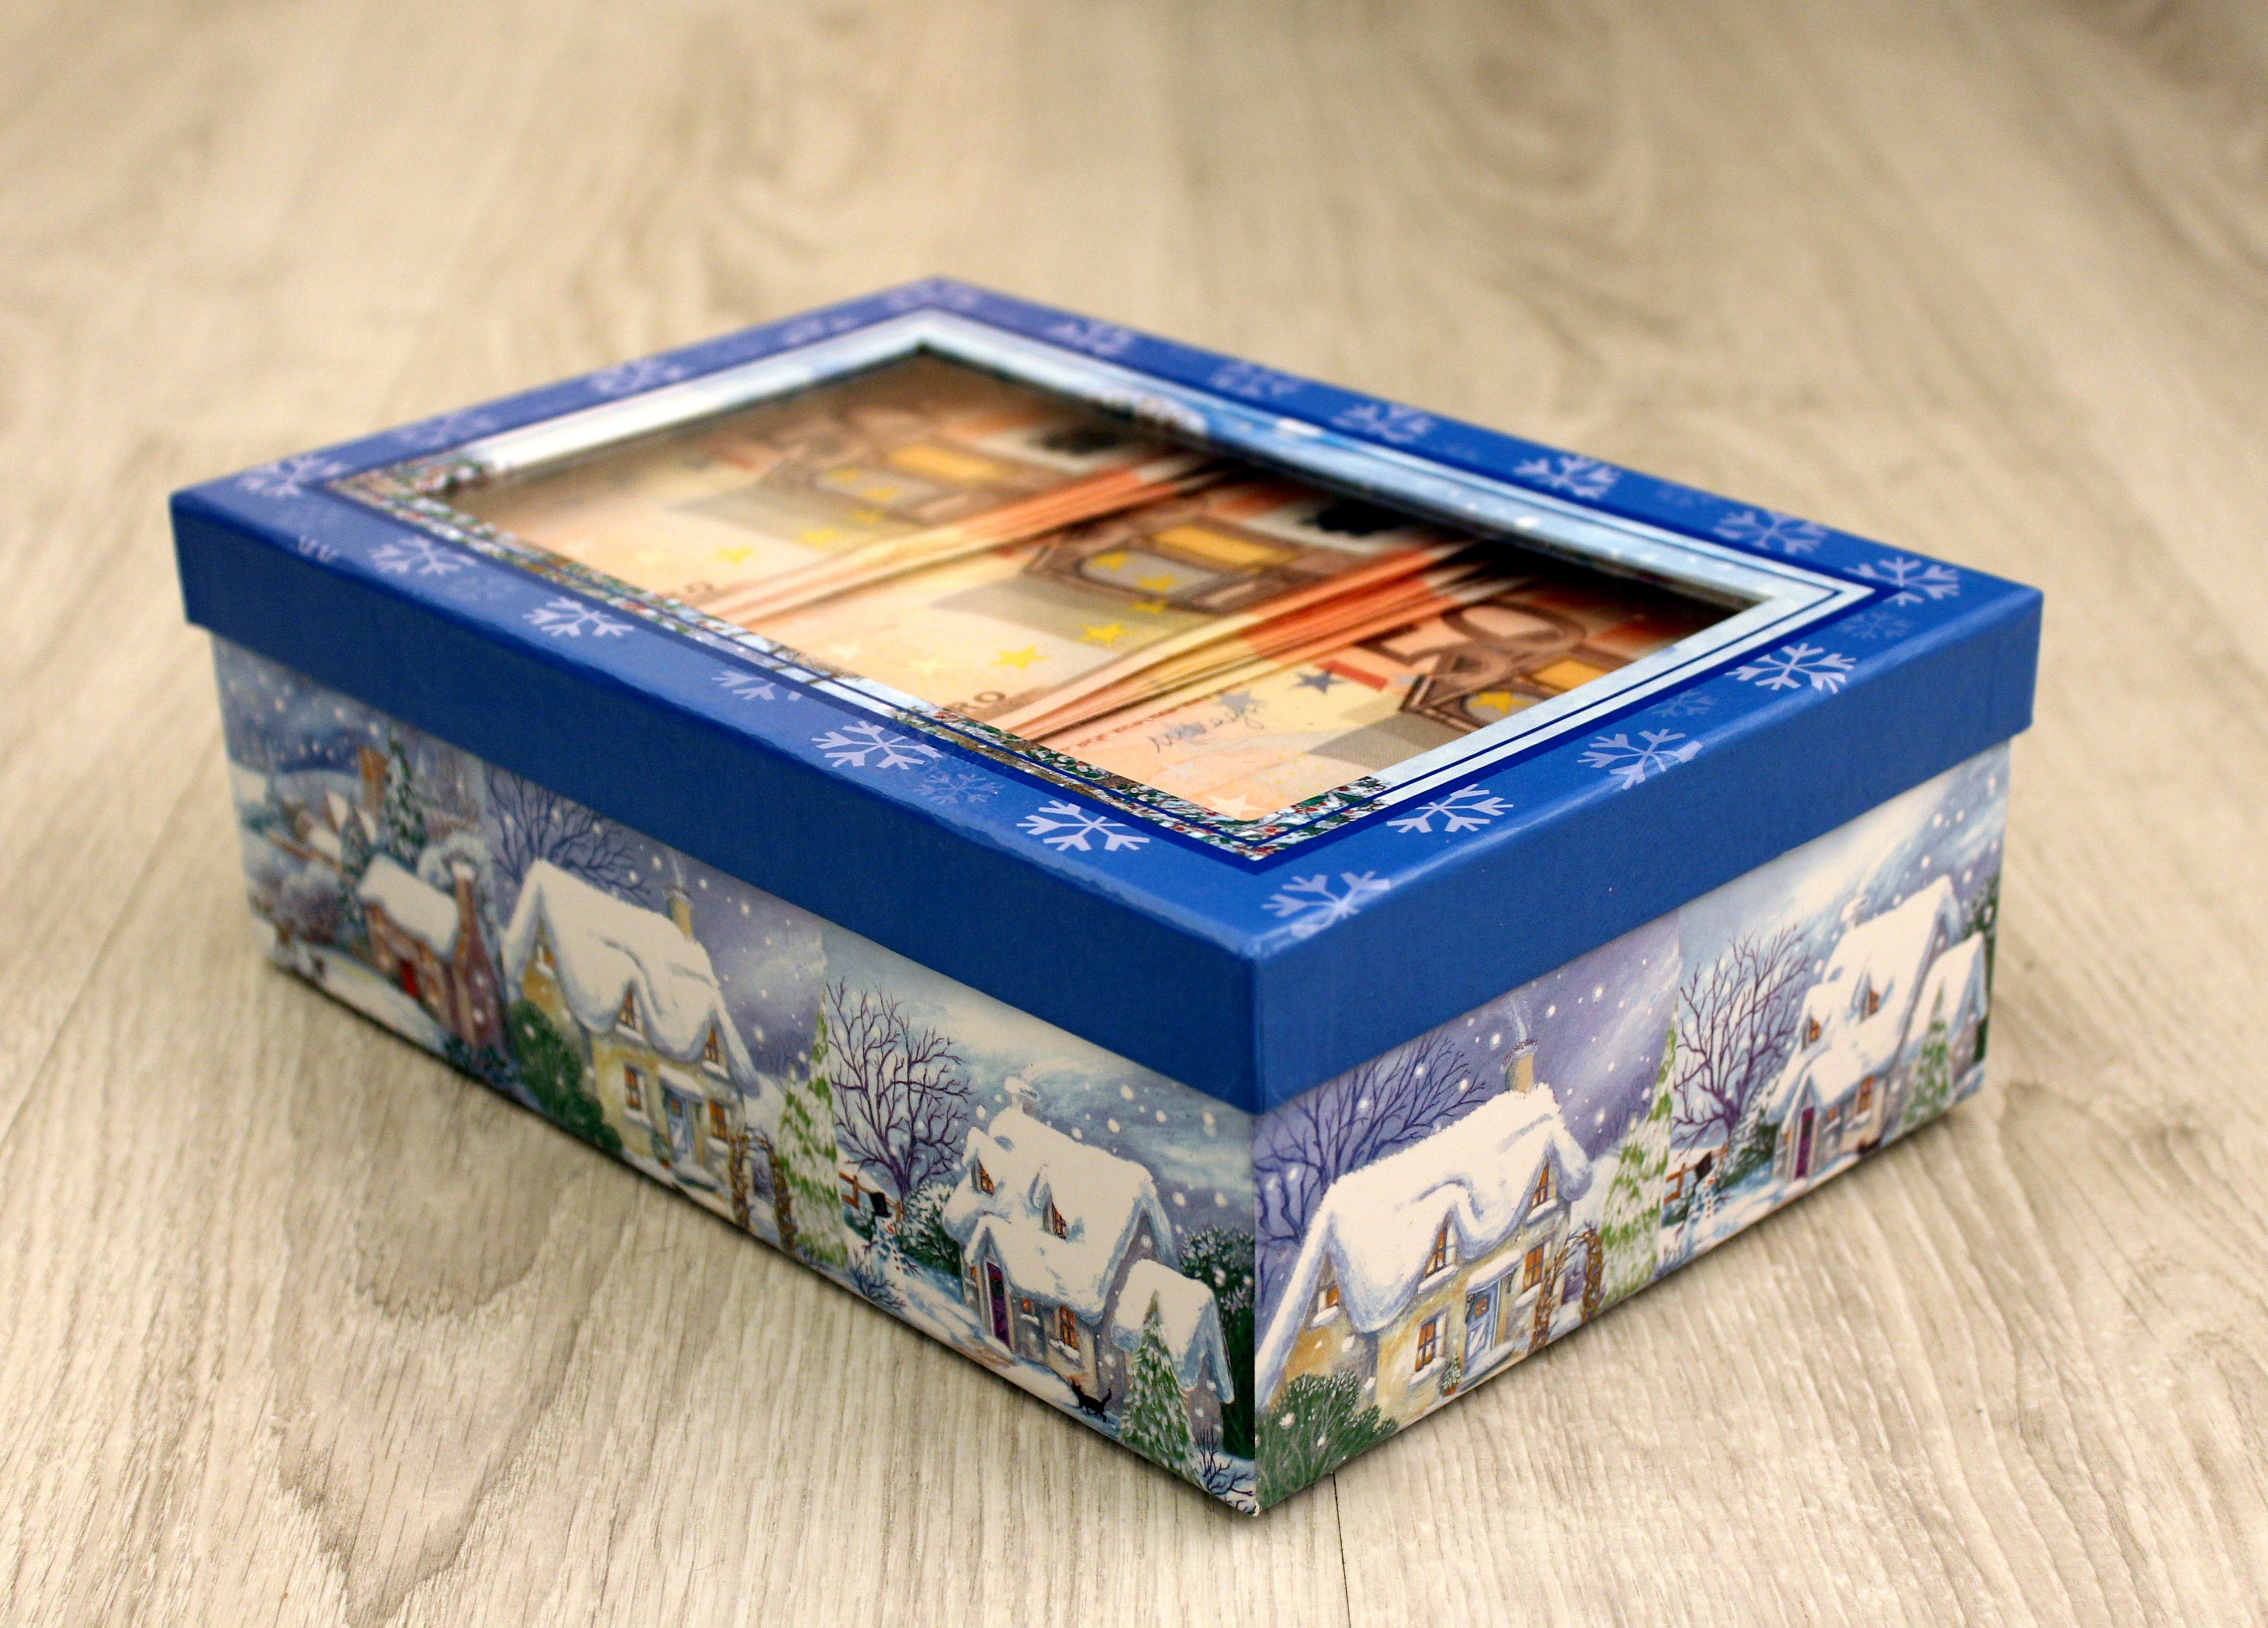
winter, gift, money, holiday, box, christmas, package, cash, postcard, euro, joy, idea, dreams, surprise, new year's eve, congratulation